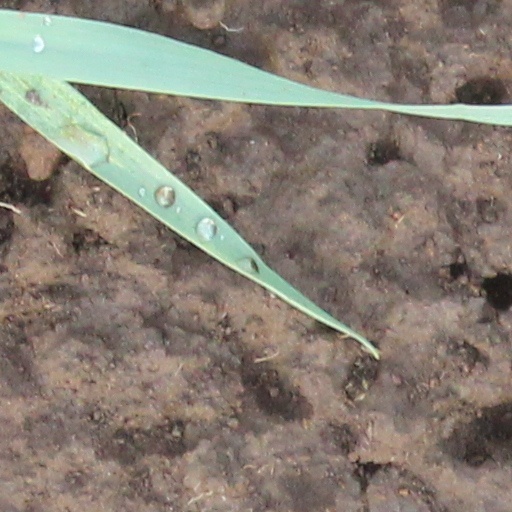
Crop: wheat